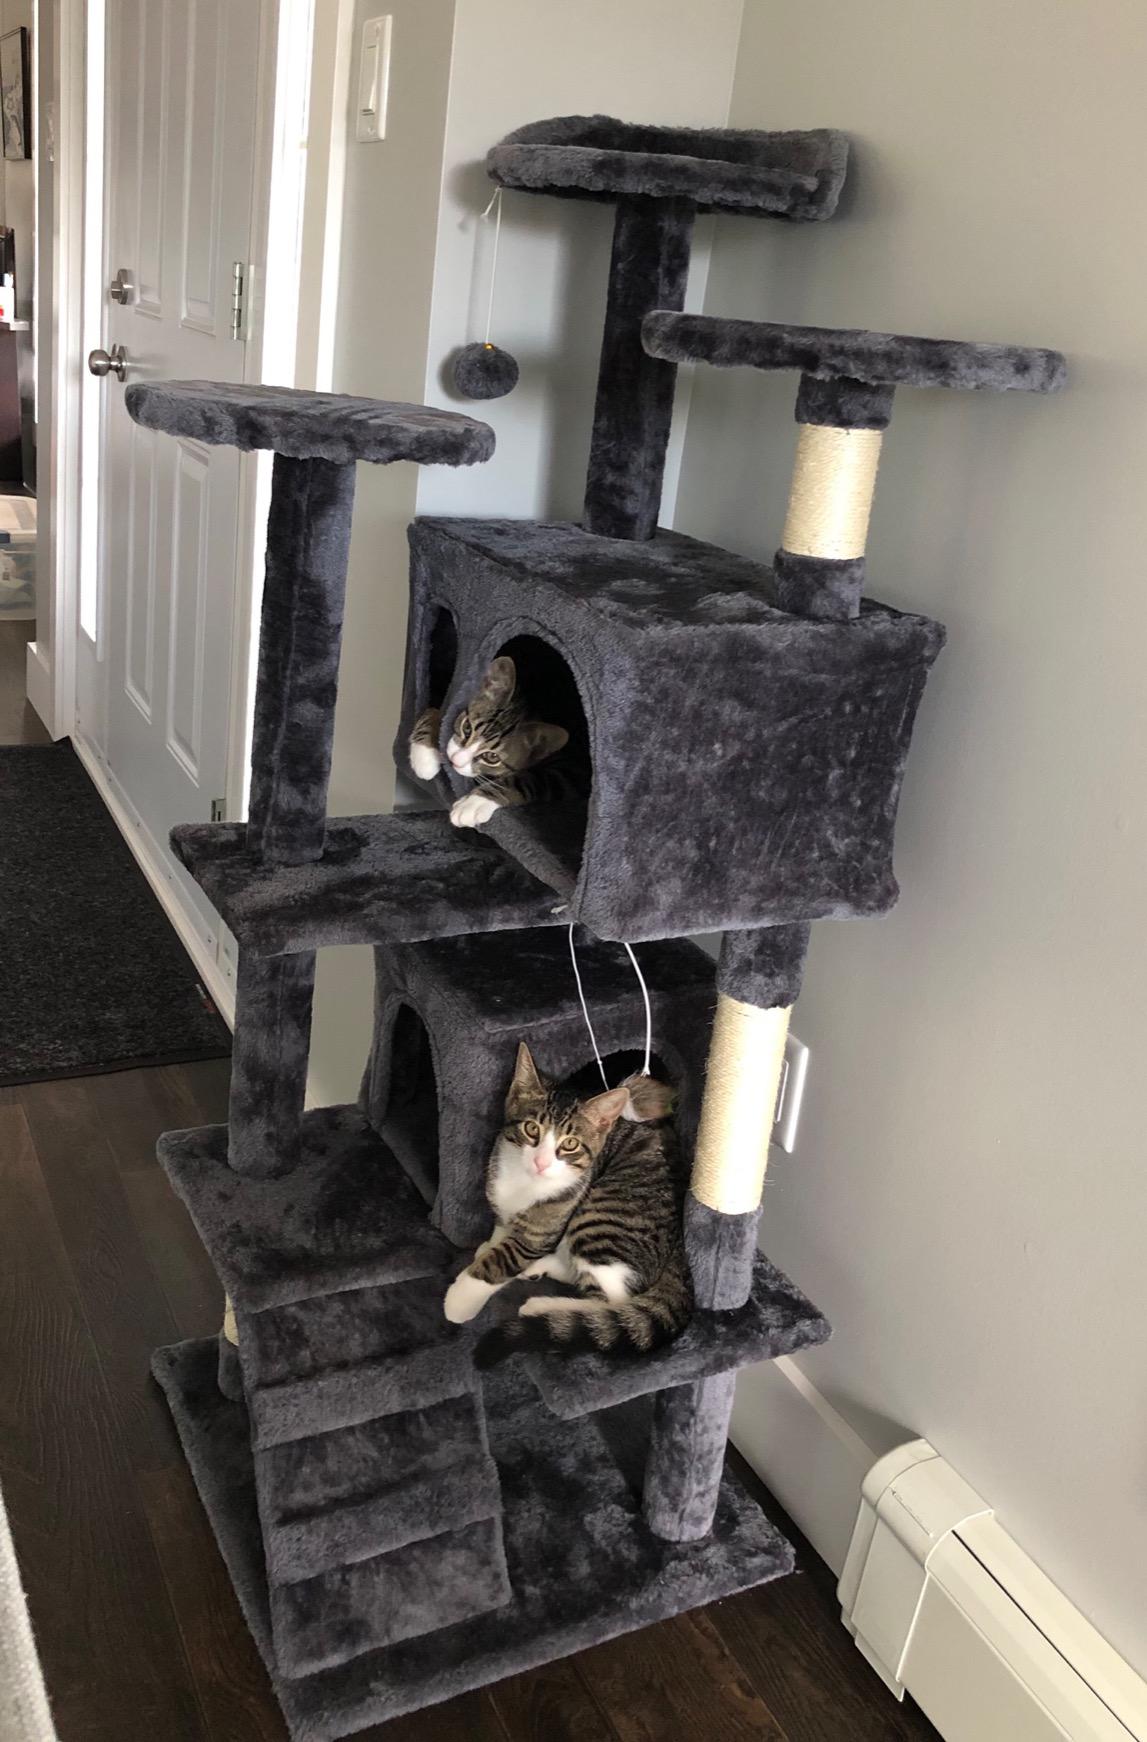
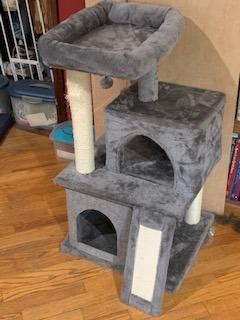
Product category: items_cat tree
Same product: no